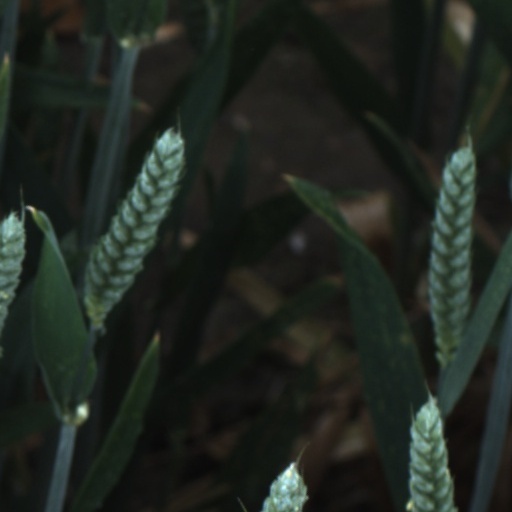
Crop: wheat